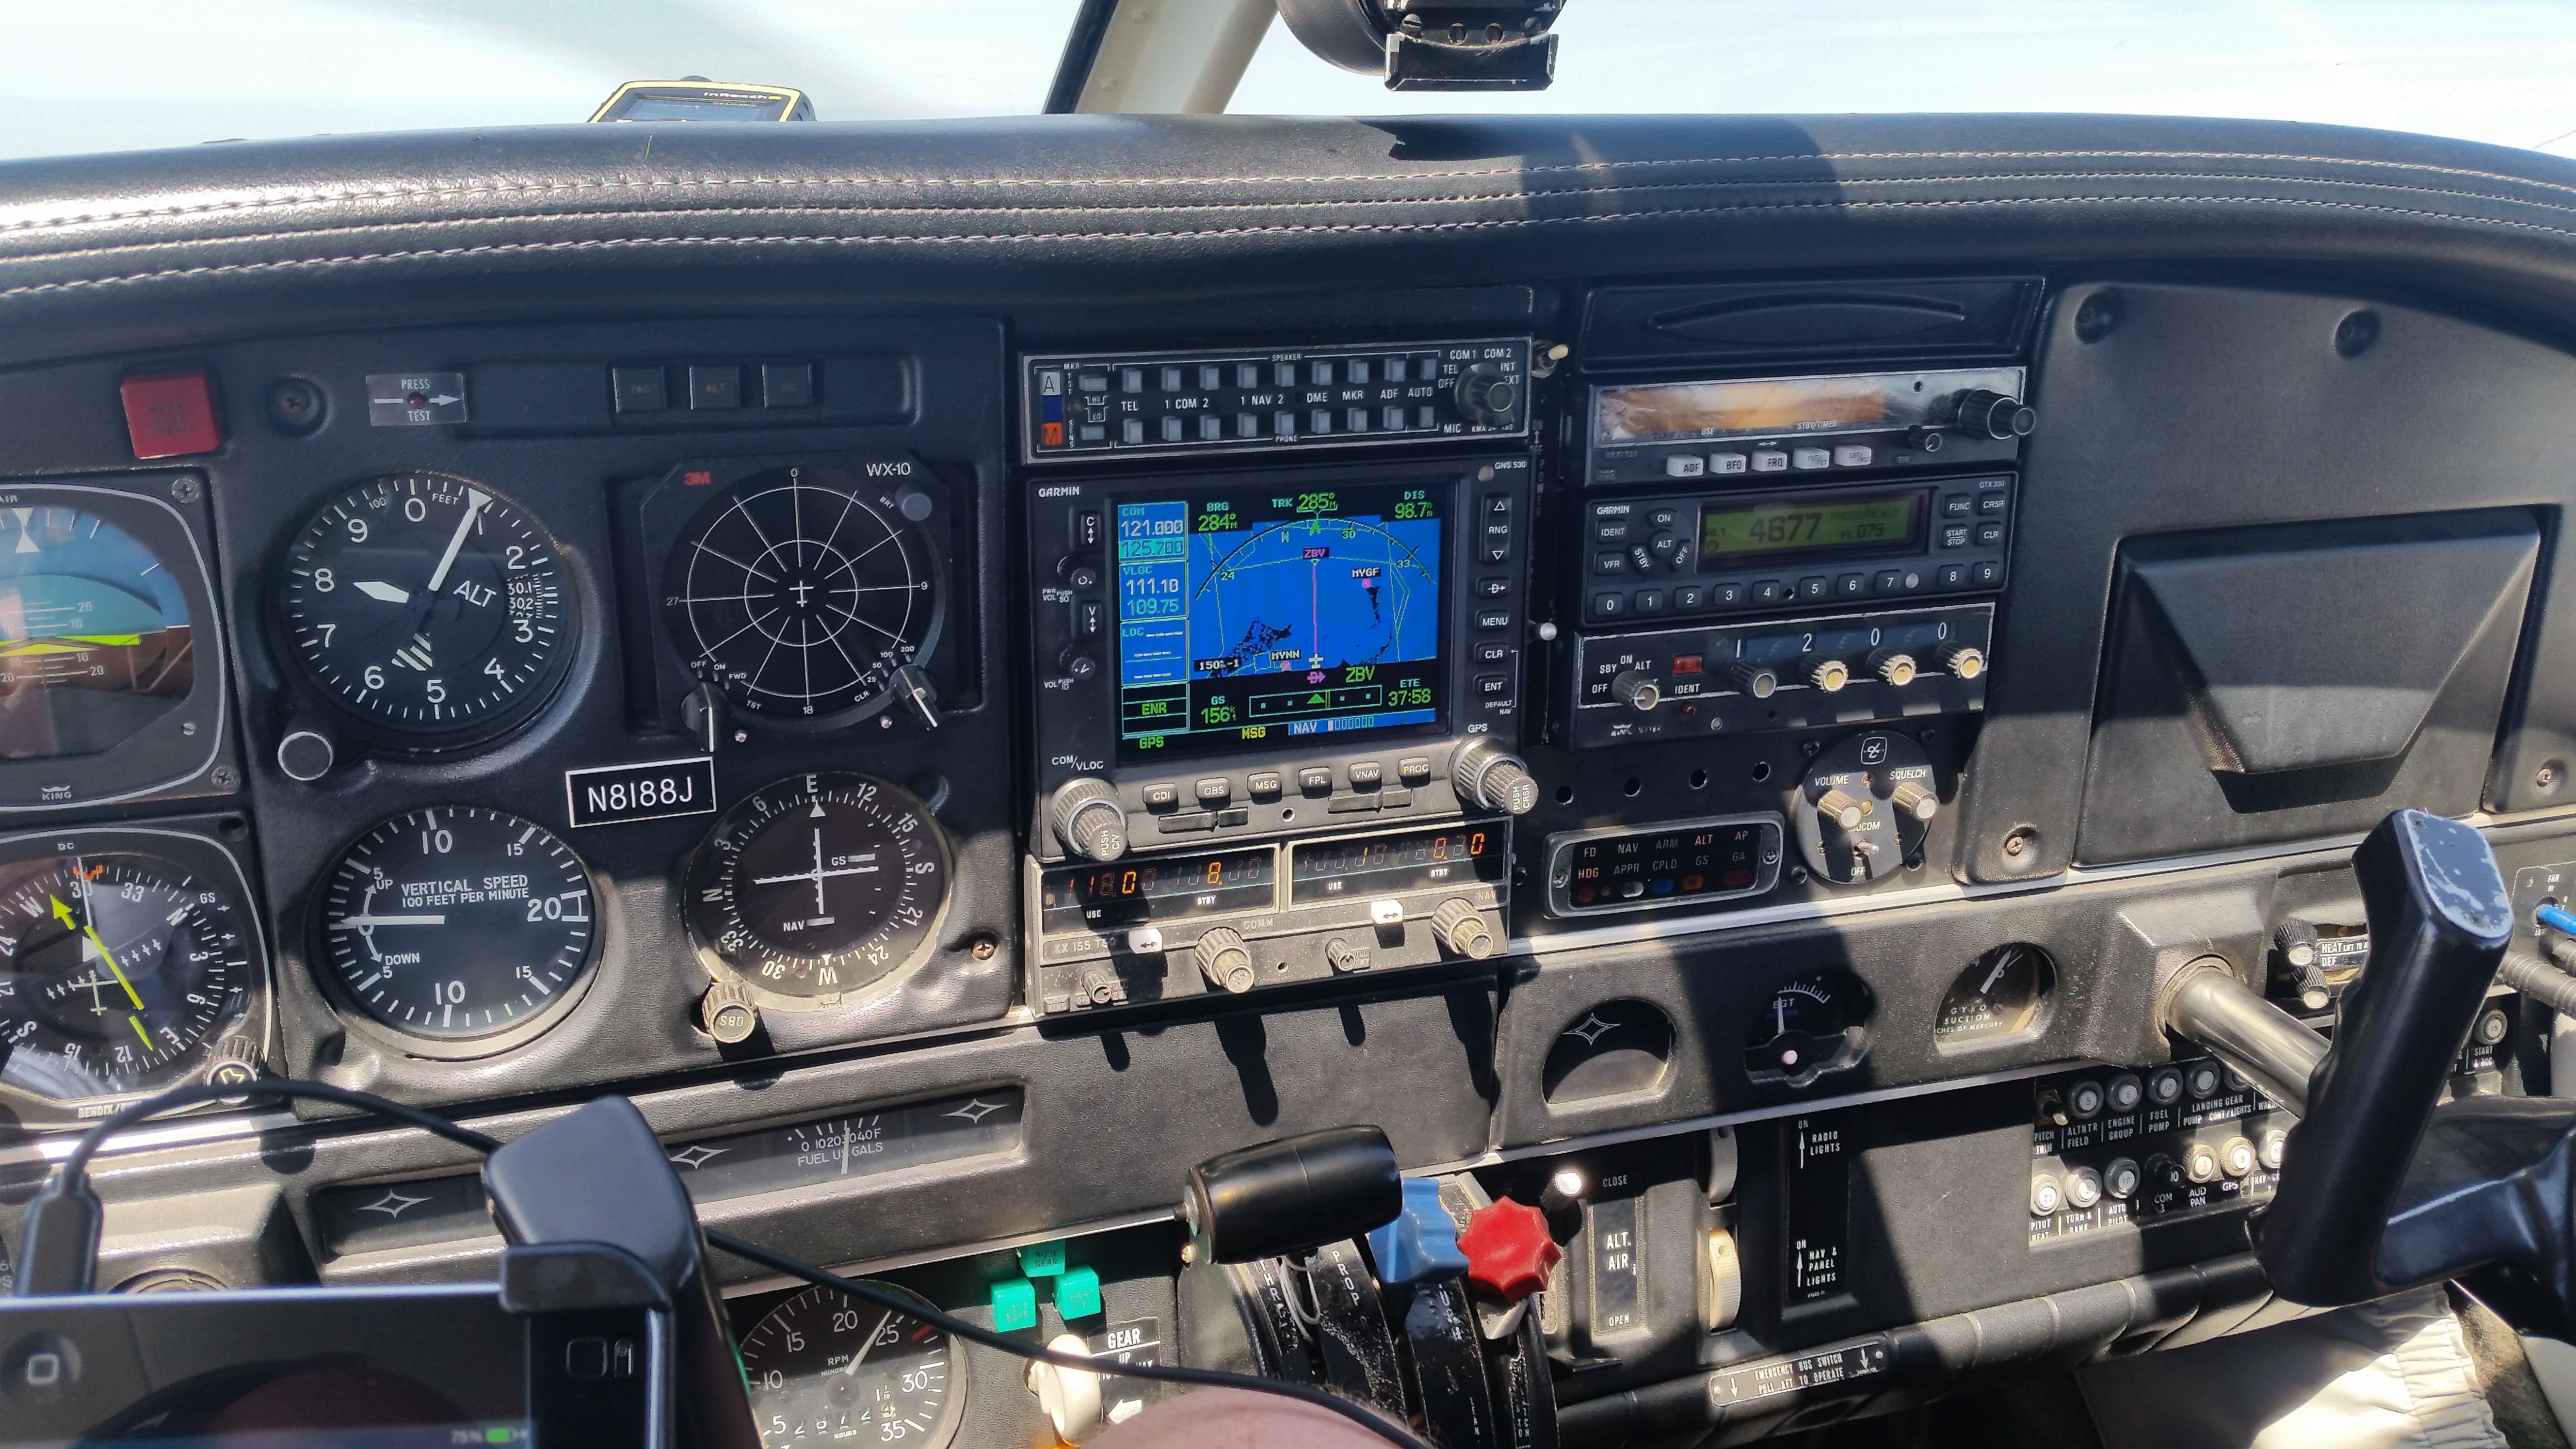
airplane, aircraft, vehicle, airline, aviation, professional, cockpit, piper, saratoga, light aircraft, automotive exterior, aircraft cabin